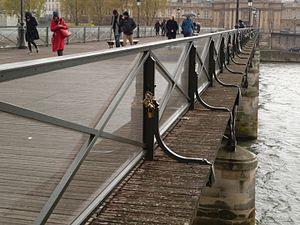
Le pont des Arts, ou passerelle des Arts, est un pont traversant la Seine au centre de Paris.